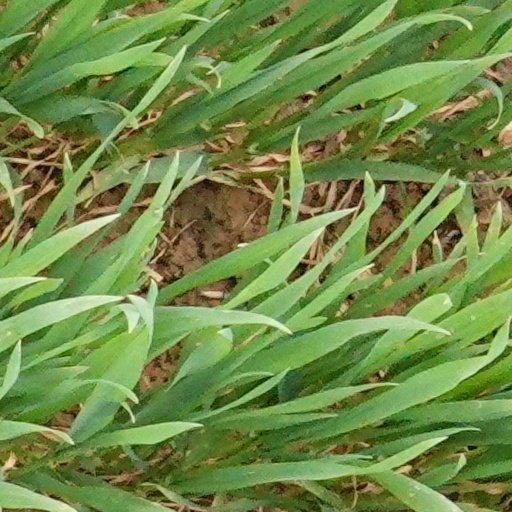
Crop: wheat